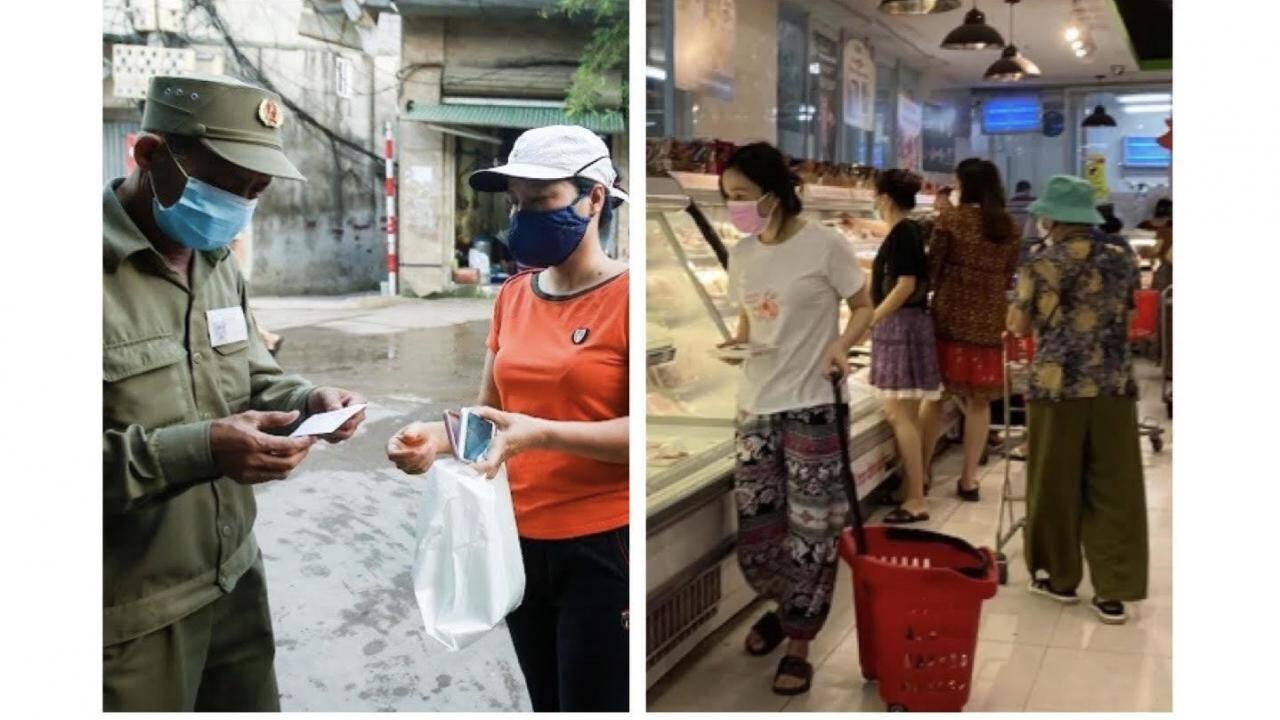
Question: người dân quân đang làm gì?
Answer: người dân quân đang kiểm tra giấy tờ của người phụ nữ